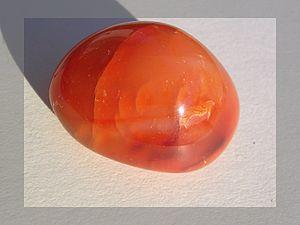
Les pierres fines sont des pierres gemmes non classées parmi les quatre pierres précieuses. Bien que parfois appelées semi-précieuses, ce terme est interdit dans le commerce, en France, par un décret du 14 janvier 2002.
Le jaspe est une roche sédimentaire contenant de 80 à 95 % de silice, souvent classée avec les quartz microcristallins mais qui peut aussi contenir de l'argile.
La cornaline est une variété de calcédoines rouges. Elle est principalement utilisée pour la bijouterie.